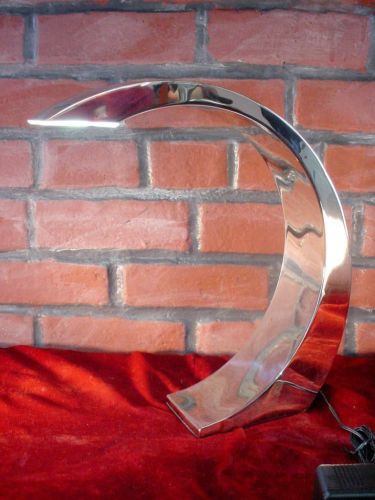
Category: lamp